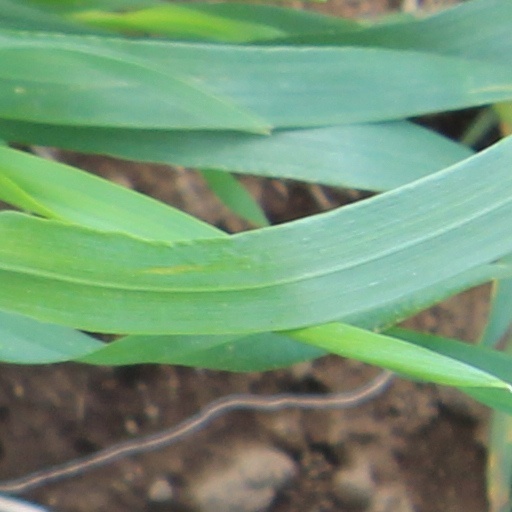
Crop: wheat